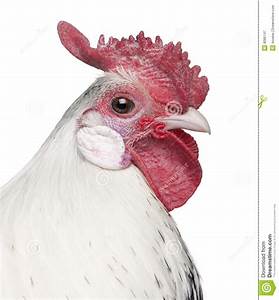
Label: gallina